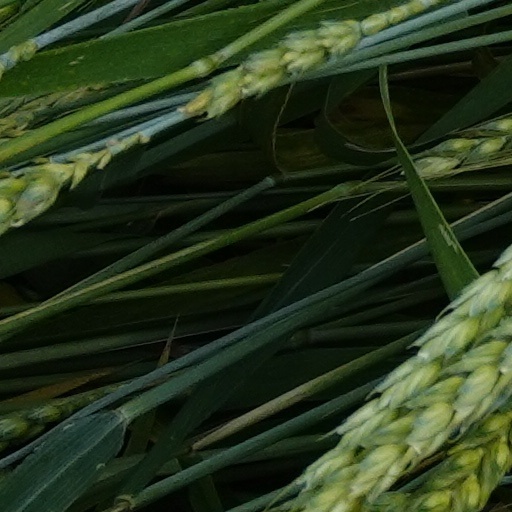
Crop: wheat